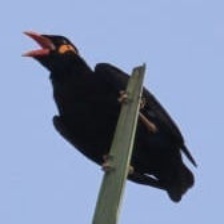
Species: ENGGANO MYNA
Scientific name: GRACULA ENGANENSIS